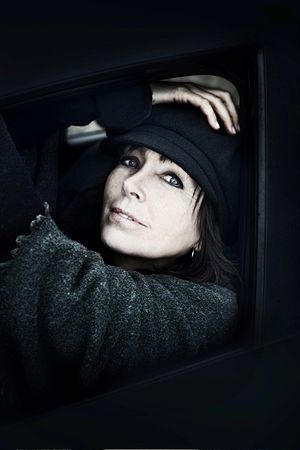
Anita Skorgan
Anita Skorgan er en norsk singer-songwriter. Hun har deltaget i Eurovision Song Contest tre gange for Norge. Den seneste, i 1982, var det i en duet med hendes daværende mand Jahn Teigen. Hun har desuden deltaget som korsanger et par gange.